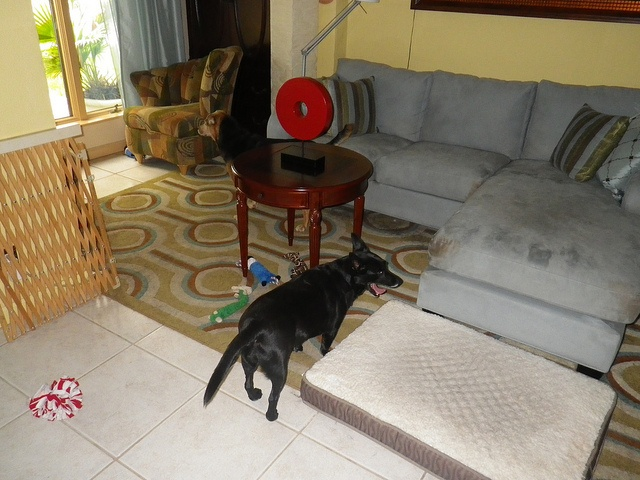
a dog stands on a floor next to a couch
a black dog is standing in a room
A black dog walks through a modern living room.
Dog standing in living room next to small mattress on floor.
A dog is standing in the middle of a room.